Asamushi Onsen

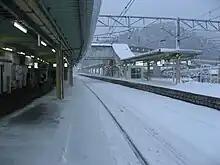
Asamushi-Onsen Station platform

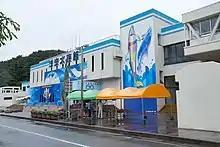
Asamushi Aquarium

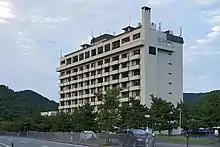
Accommodation at Asamushi Onsen

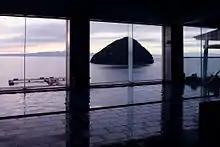
A public bath overlooking Yunoshima

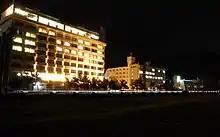
Night-view of lodgings at Asamushi Onsen

Asamushi Onsen as it was at the start of the Meiji period was recorded in a compilation of topographies published by the government in 1876. According to this, though Asamushi Onsen was known as a spa town, the locals were only just managing to get by from what few customers would come visit. As such, many of them worked away in Ezo. At this time, Asamushi Onsen was deemed a "rustic" hot spring area, with 18 guest houses built for those visiting the hot springs. There were small merchants in the area, but no transportation.